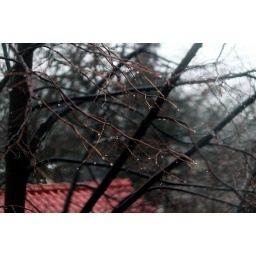
it rained today. i stayed home sick and took this while sitting in my bed.